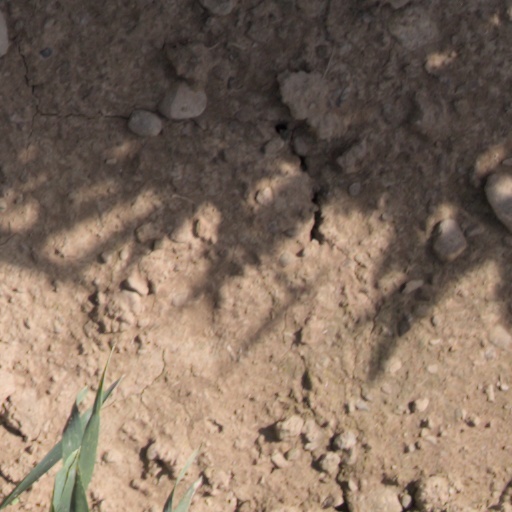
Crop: wheat